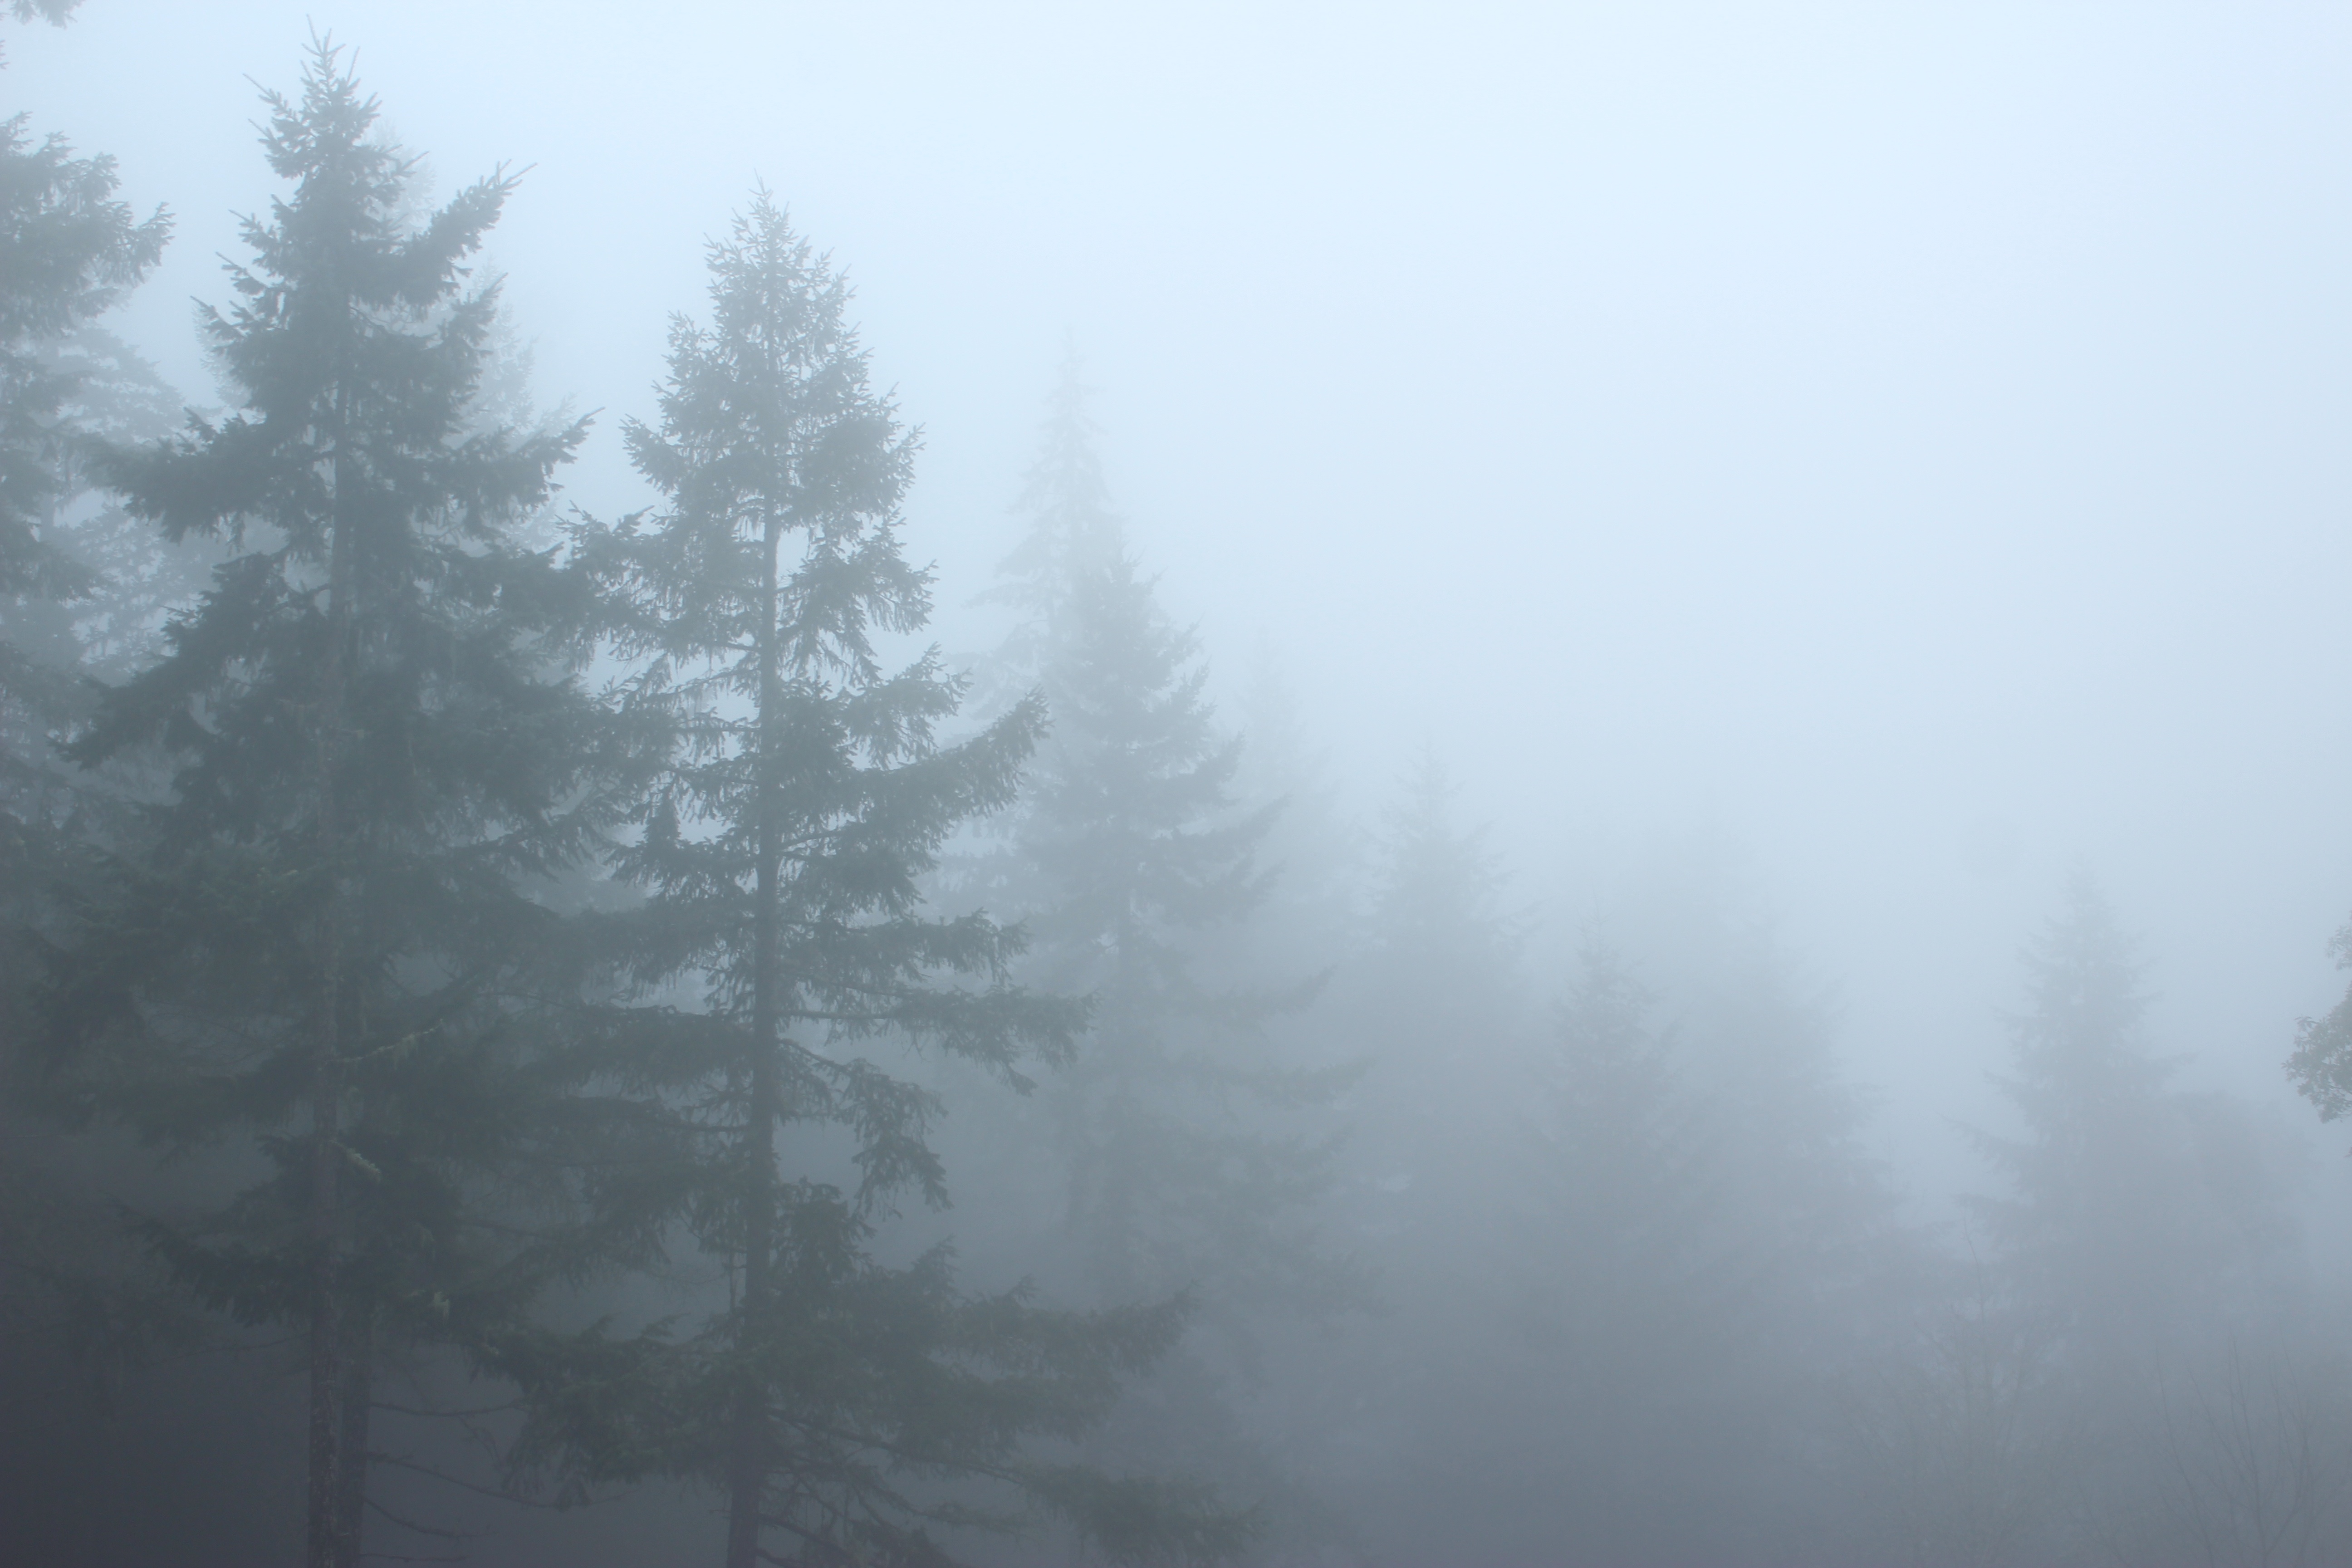
snow, fog, mist, morning, atmosphere, weather, haze, blizzard, freezing, drizzle, atmospheric phenomenon, winter storm